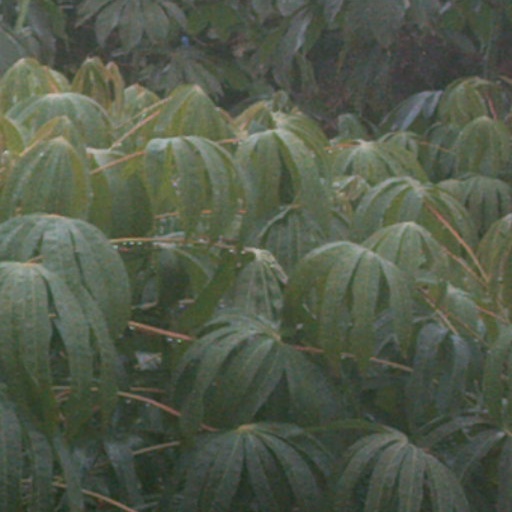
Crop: cassava